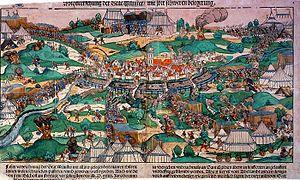
Cette page concerne l'année 1534 du calendrier julien.
Erhard Schön, né vers 1491 à Nuremberg et mort en 1542 dans la même ville, est un dessinateur, graveur et peintre allemand. On lui doit plusieurs centaines d'œuvres, dont des portraits d'Albrecht Dürer, d'Ulrich von Hutten et de Jean Iᵉʳ de Hongrie.
Jan Matthijs est un boulanger et prédicateur évangélique anabaptiste néerlandais. Son charisme aussi bien que ses visions sur l'imminence de la parousie lui permirent d’entraîner à sa suite la population de Münster. Mais les troubles qu'il avait soulevés firent bientôt de lui la cible des princes-archevêques rhénans : convaincu de son invincibilité, il marcha au-devant des forces ennemies et fut mis en pièces. Son ministère fut aussitôt repris par l'un de ses apôtres, Jean de Leyde.